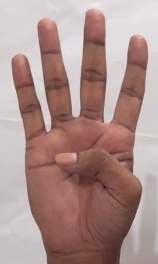
ASL sign: 4